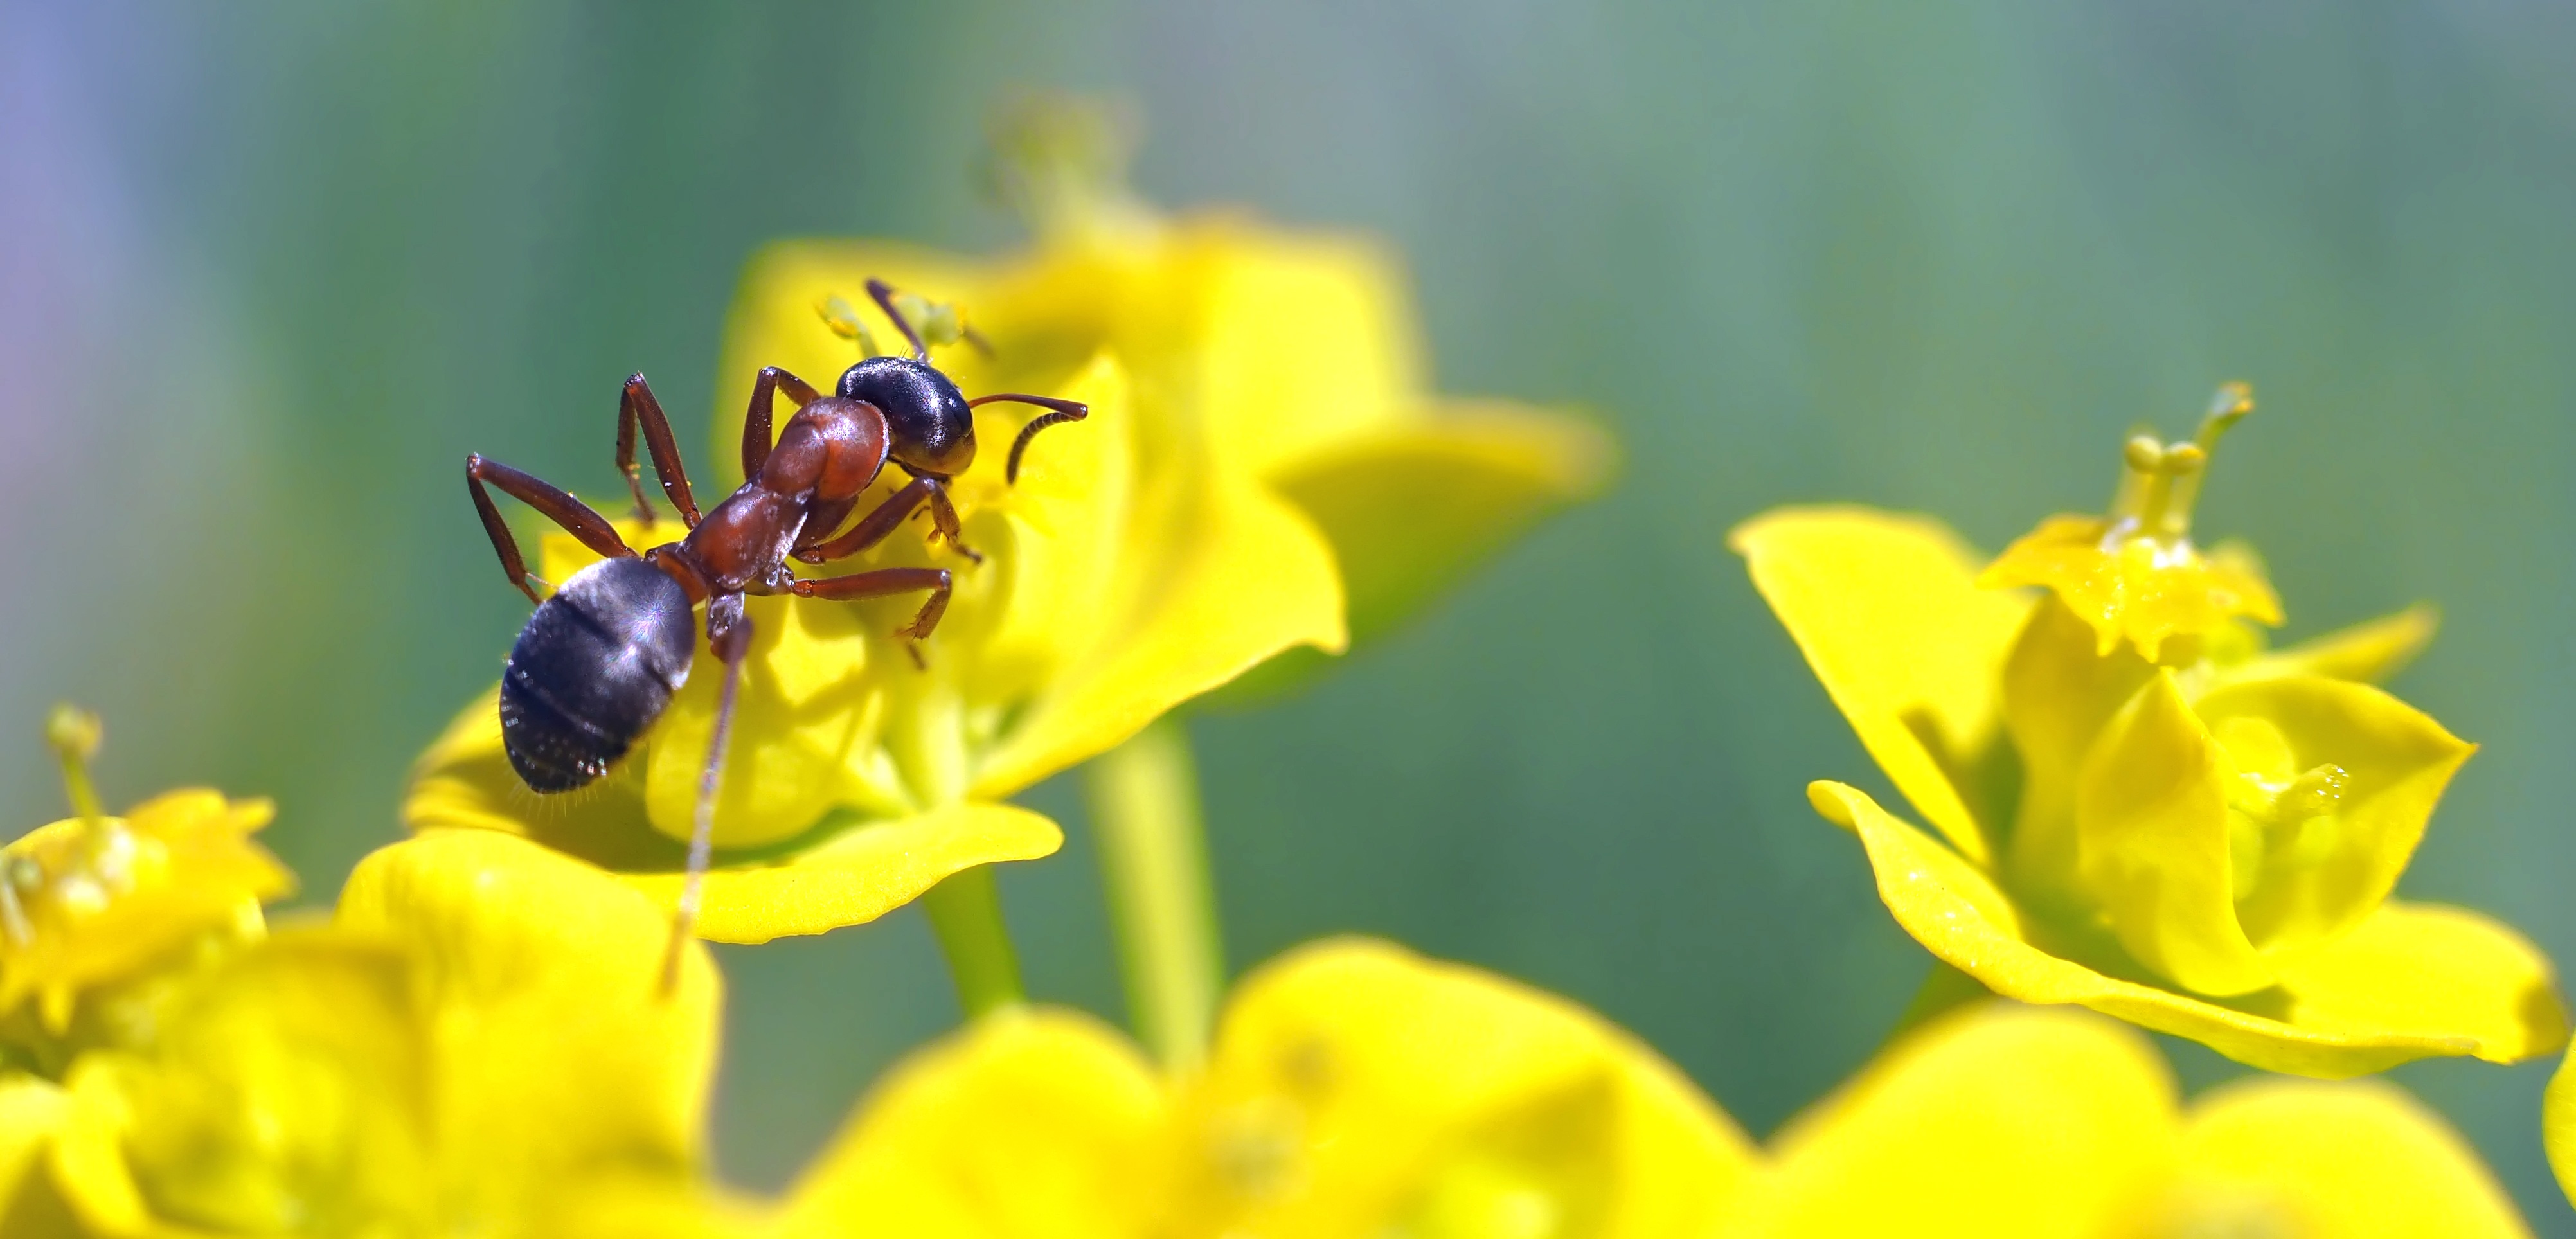
nature, plant, photography, flower, petal, live, pollen, insect, yellow, flora, fauna, invertebrate, wildflower, close up, bee, nectar, macro photography, flowering plant, honey bee, land plant, membrane winged insect